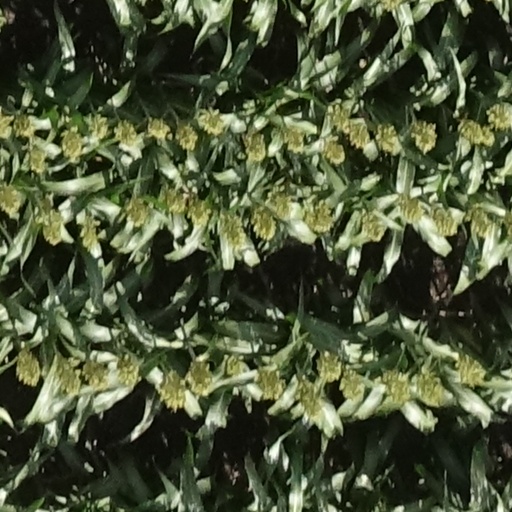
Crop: sorghum